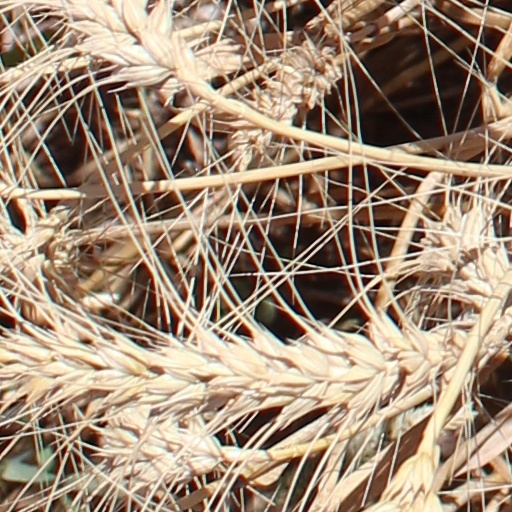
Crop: wheat